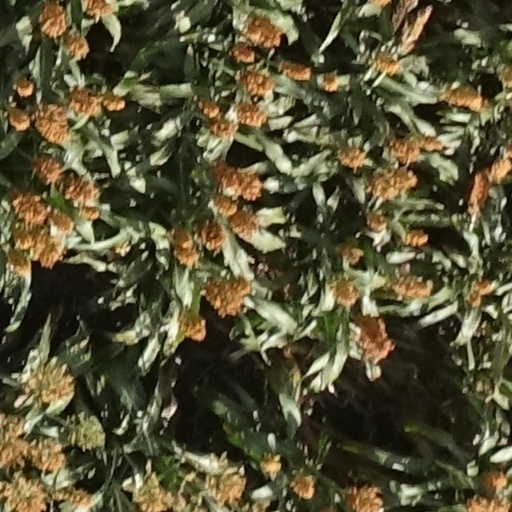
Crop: sorghum